Monument to Vasily Chapaev (Samara)

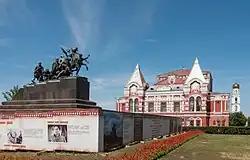
Monument to Chapaev and the drama theatre

The monument was erected in 1932 to commemorate 15th anniversary of October Revolution and was designed by architect Iosif Langbard and sculptor Matvey Manizer (who also created monuments to Valerian Kuybishev and Vladimir Lenin in Samara). Manizer was the first sculptor in the history of the Soviet art who decided to attempt creating a multi-figure equestrian sculpture. Amongst the figures are a commissar, a Bashkir soldier, a partisan peasant, a Tatar soldier in a torn shirt, a female in headscarf, a sailor and Chapaev on horseback with a sabre. Characters of the monument are based on real participants of the civil war.